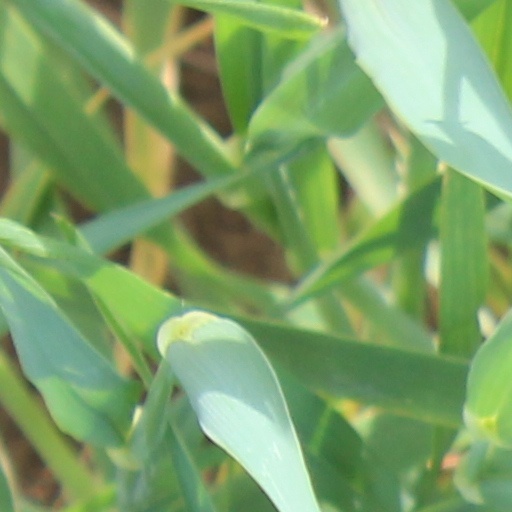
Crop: wheat